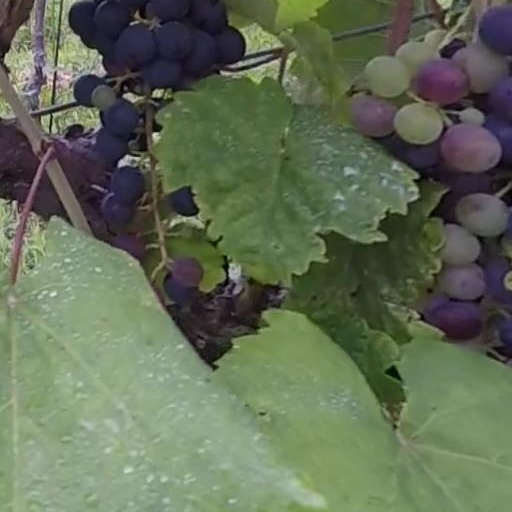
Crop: grape